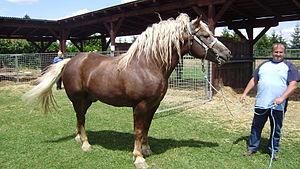
Le Međimurje, également connu sous les noms de Muraközi ló en hongrois, Murinsulaner en allemand et Međimurski konj en croate, est une race chevaline de trait issue de croisements entre des chevaux croate et des Ardennais, Percherons et Noriker. Il est très répandu au milieu du XXᵉ siècle, époque où ces chevaux se répartissent entre l'Autriche, la Croatie, la Hongrie et la Slovénie. La motorisation de l'agriculture met la race en péril et réduit son aire d’extension à la seule région du Međimurje en Croatie. Ce cheval de trait possède un bon tempérament et une bonne habileté au travail. Il est désormais en danger critique d'extinction.
La liste de races chevalines, incluant les poneys, s'est enrichie sous l'influence de la sélection naturelle et de l'élevage sélectif de l'espèce equus ferus caballus, le cheval domestique, sous le contrôle humain. L'espèce du cheval s'est divisée en plusieurs centaines de races, réparties sur tous les continents. Le classement de ces races est établi par la Fédération équestre internationale, qui en distingue trois grands types : le cheval de selle destiné à être monté, le cheval de trait destiné à la traction animale, et le poney, arbitrairement défini comme un cheval mesurant moins d'1,48 m de haut, notion controversée. D'autres distinctions peuvent être opérées, notamment entre les races de travail, de couleur, de sport, et d'allures.